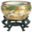
Label: bowl